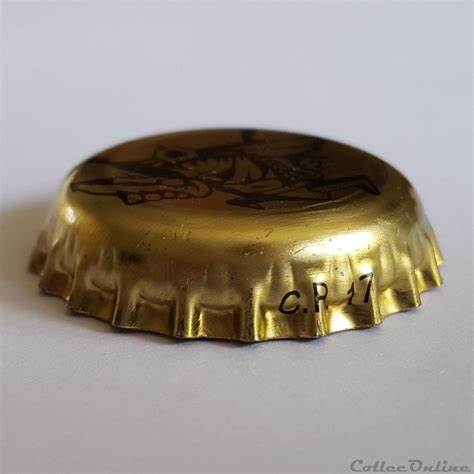
Waste category: metal